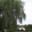
Label: willow_tree